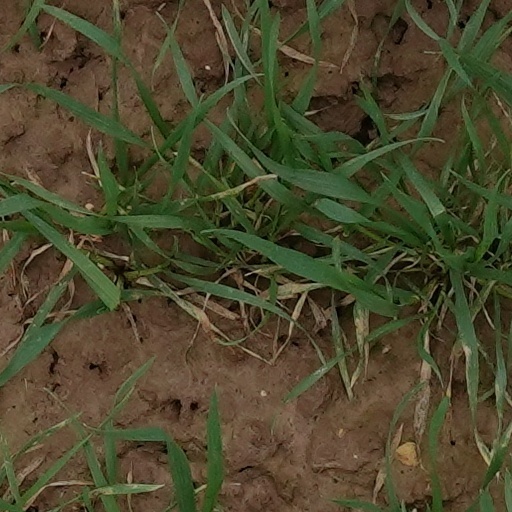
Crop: wheat